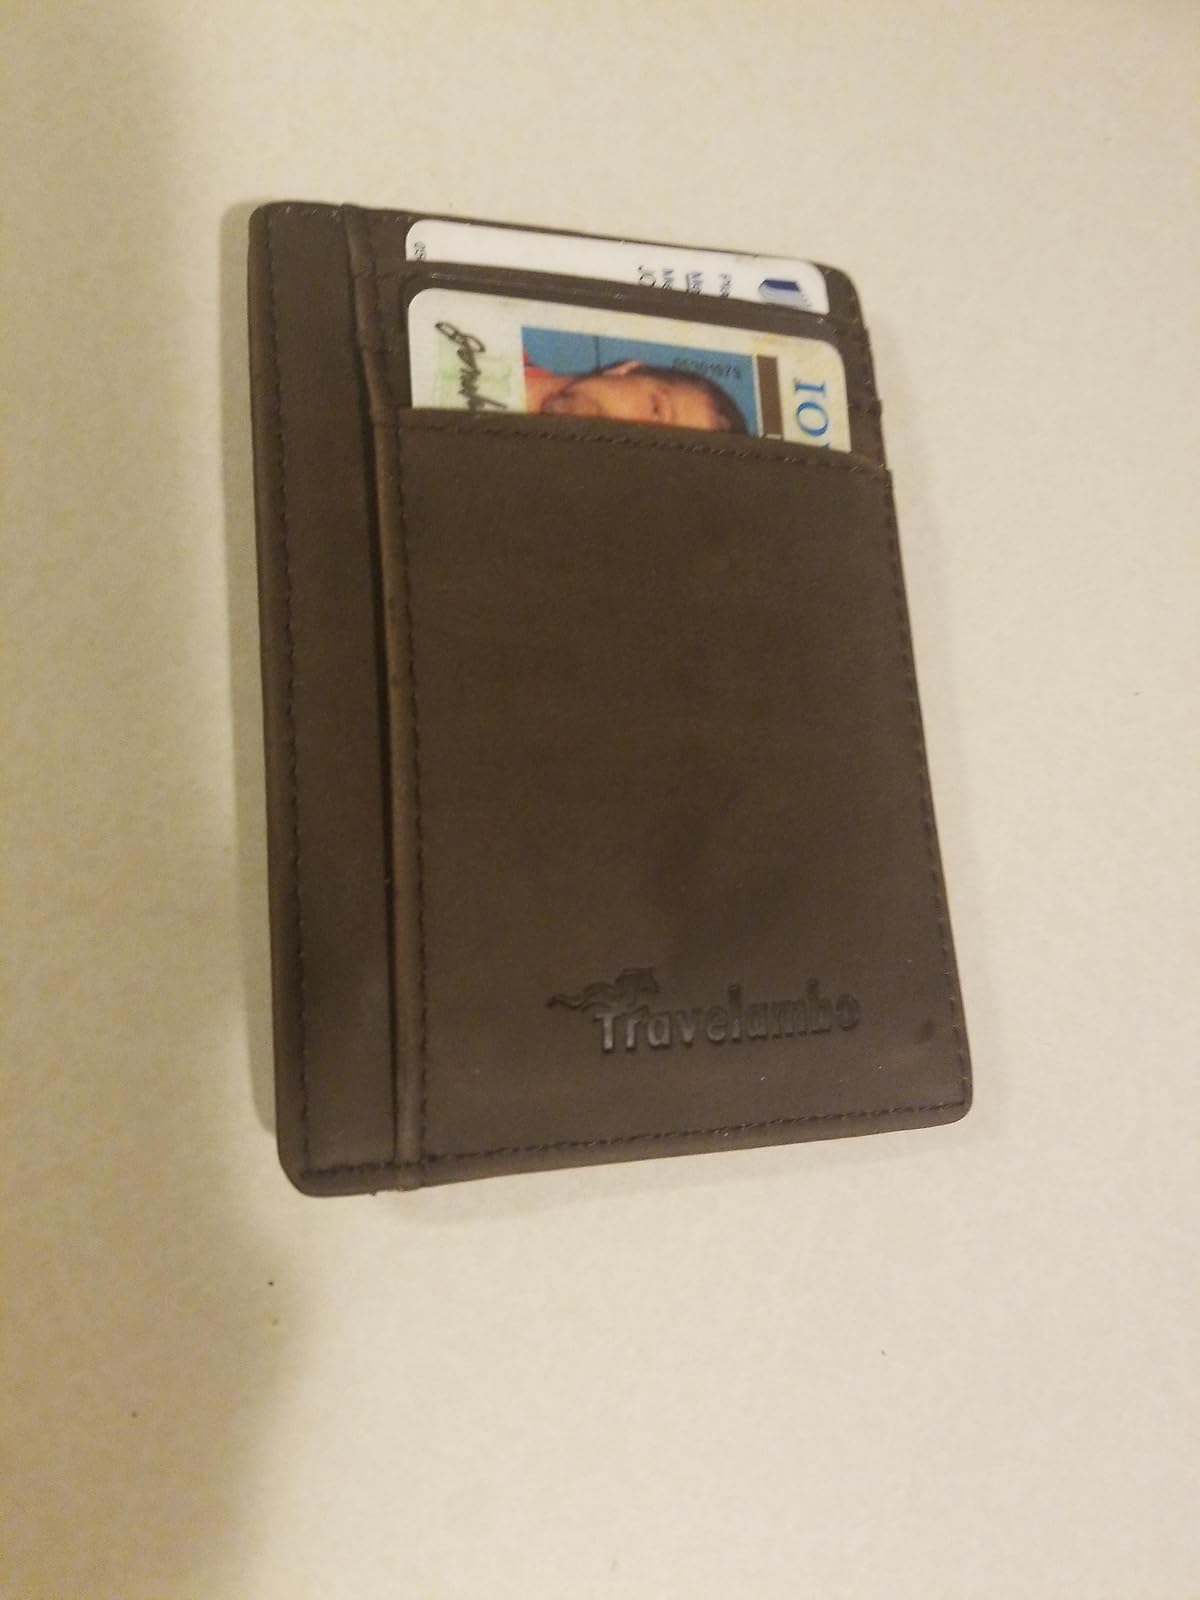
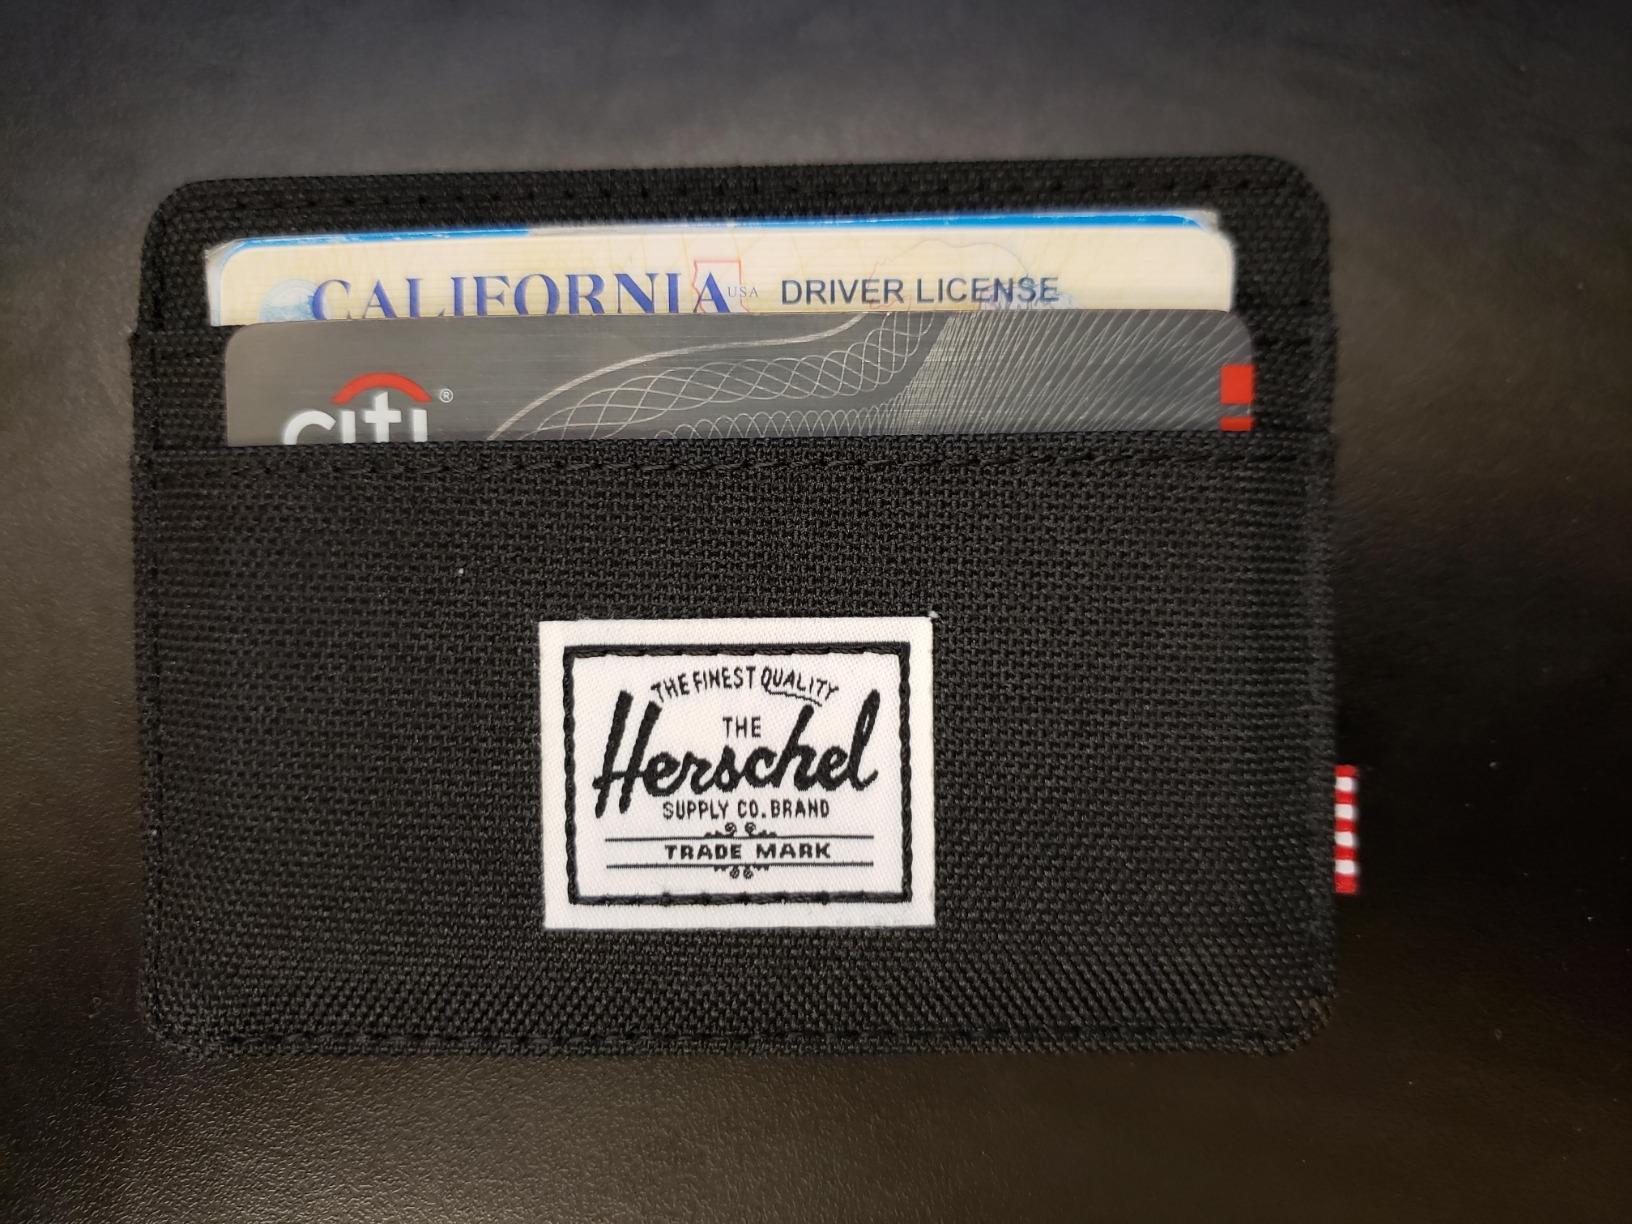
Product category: accessories_wallet
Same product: no